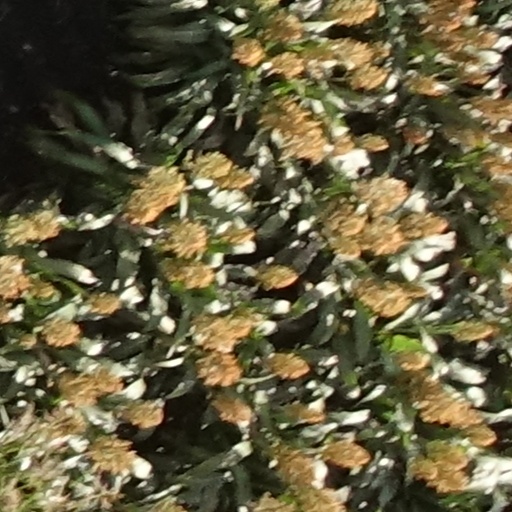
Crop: sorghum